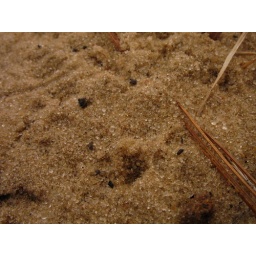
You know you're in Wisconsin when the beach has pine needles in the sand.